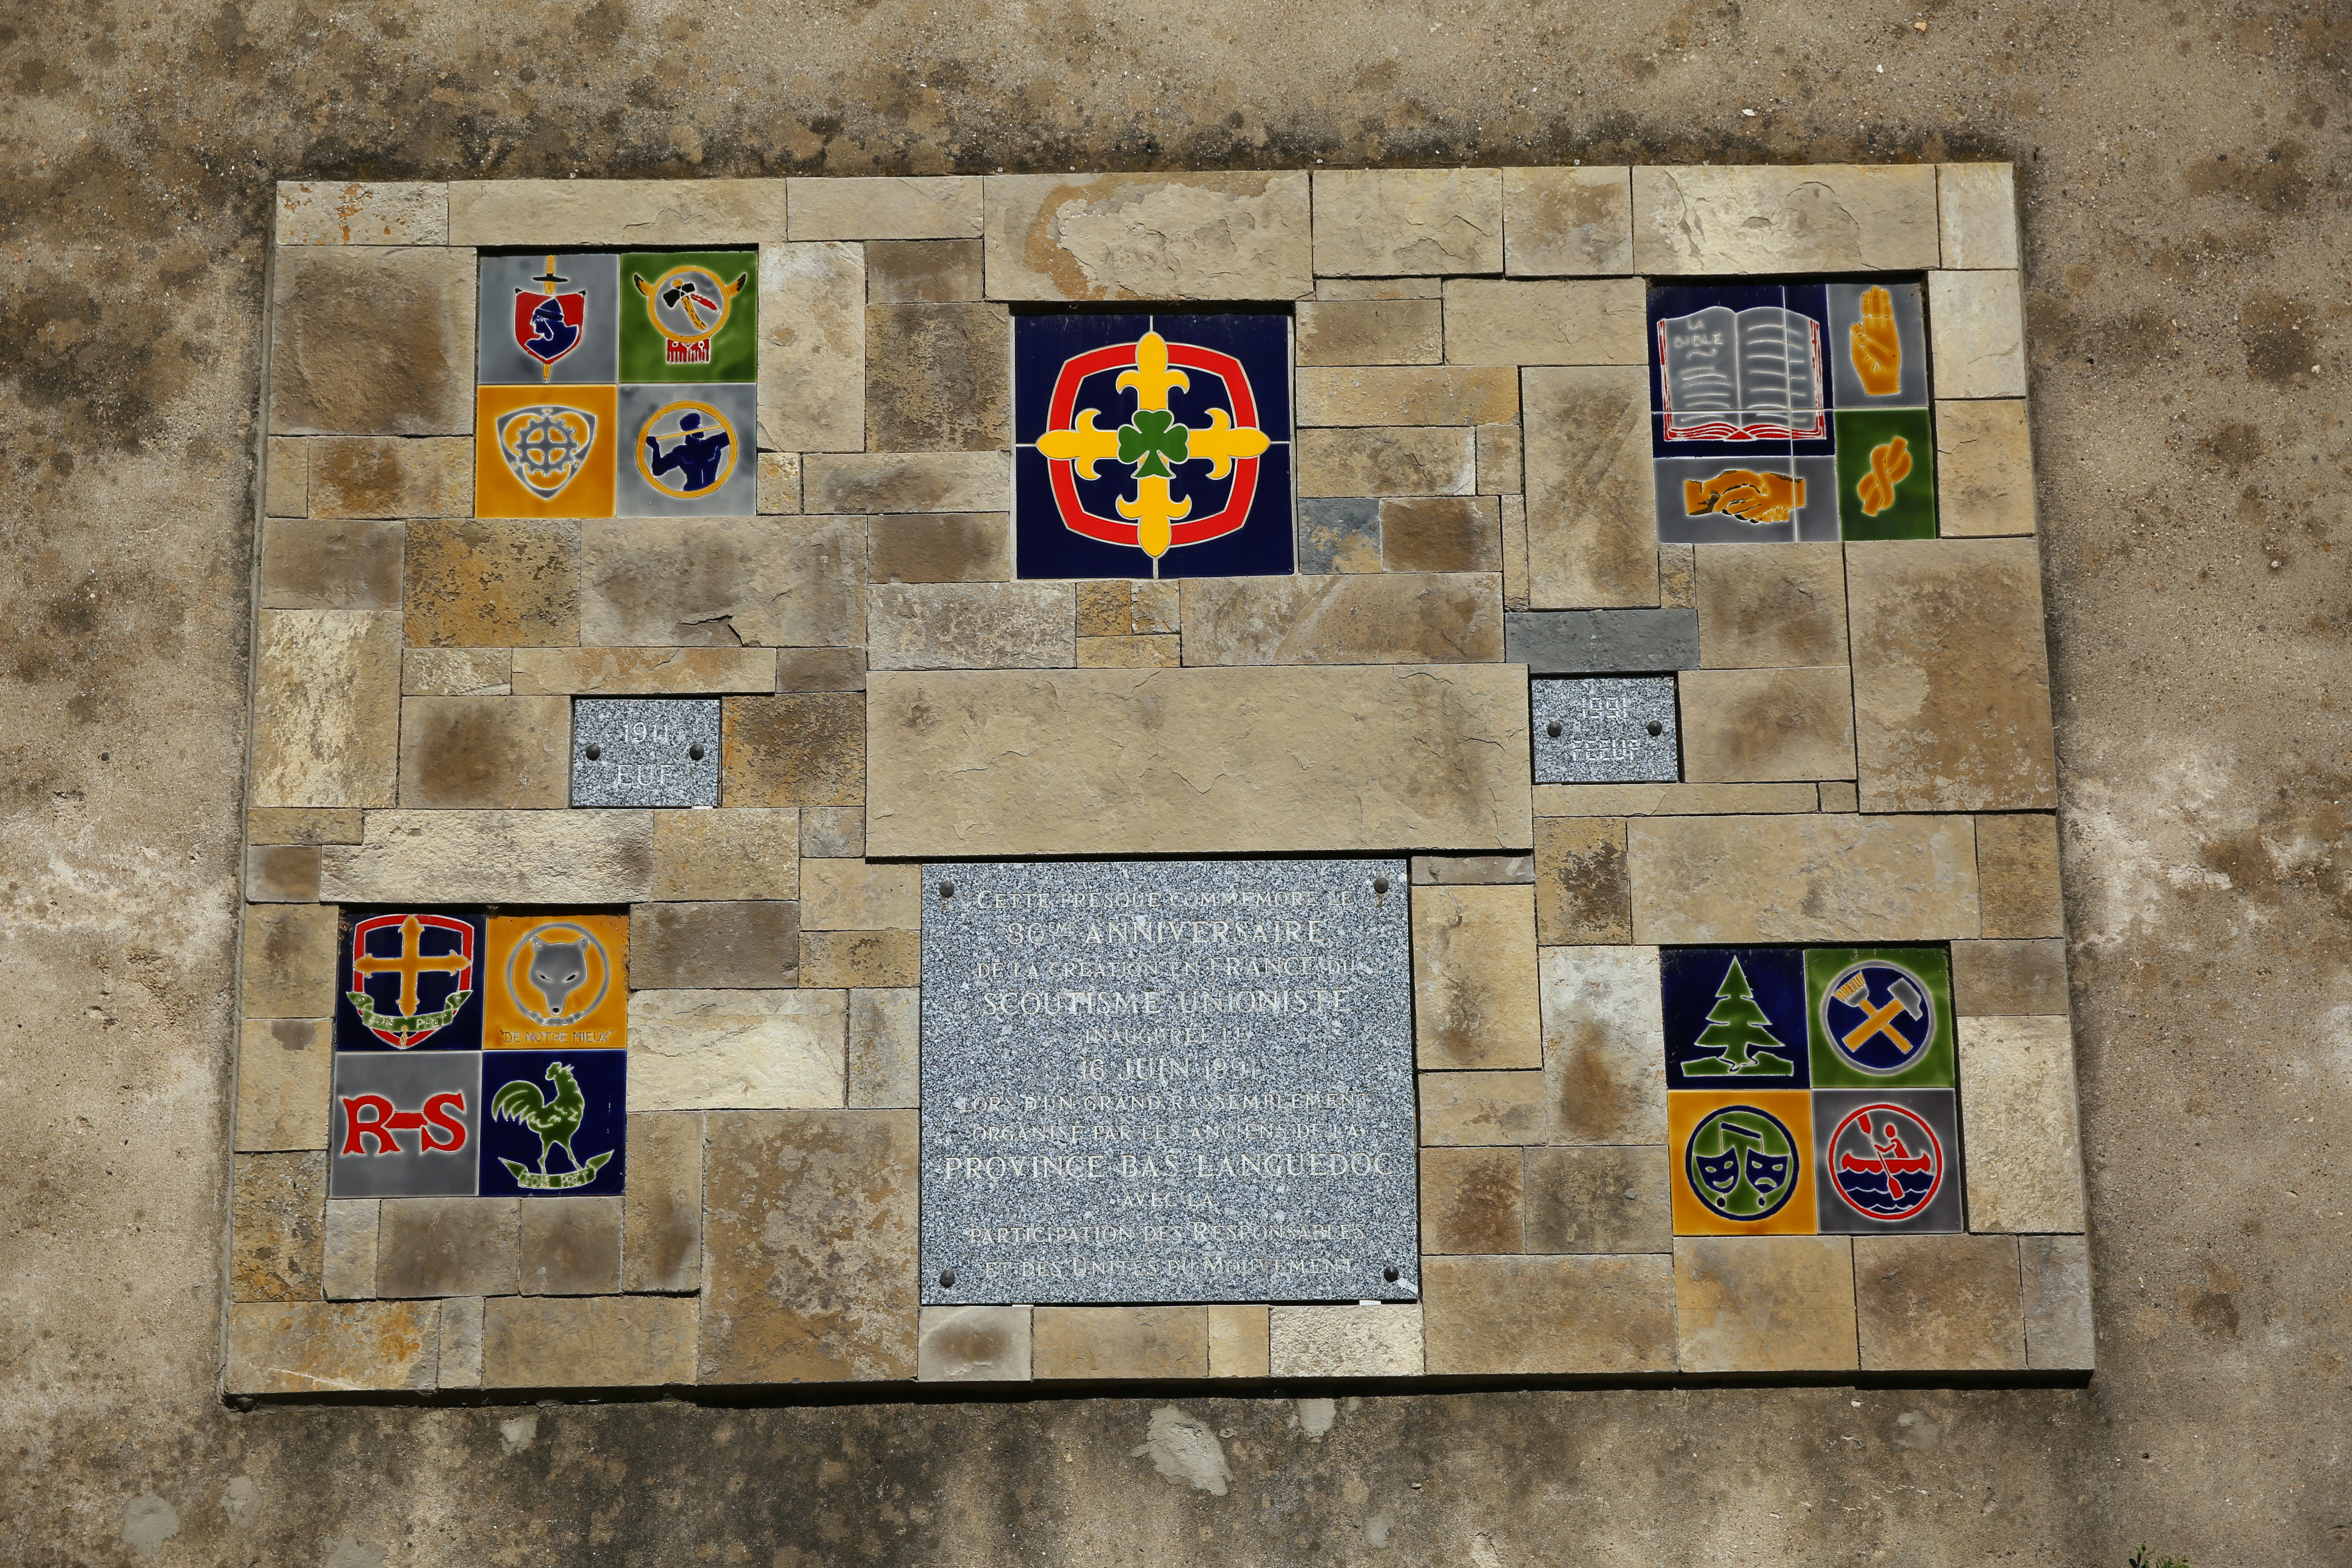
number, wall, europe, color, canon, religion, art, midi, temple, mur, southfrance, sdfrankreich, zuidfrankrijk, languedocroussillon, gard, commmoration, saintjeandugard, anniversaire, fresque, jubil, scoutisme, insignes, maux, egliserforme, eclaireursunionistes, shape, flooring